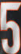
Number: 5